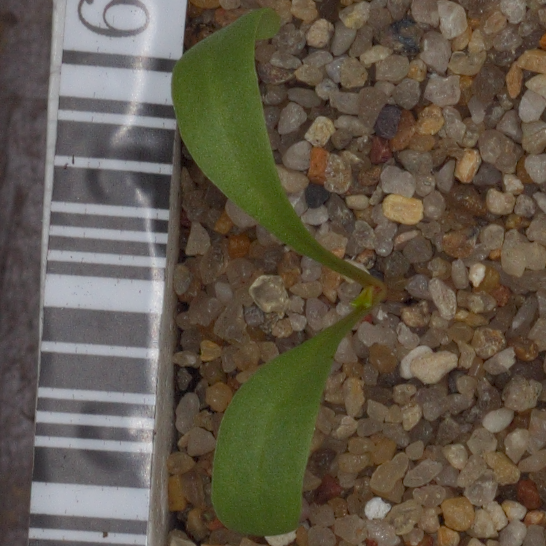
Label: sugar_beet